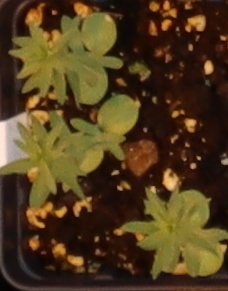
Label: Flax